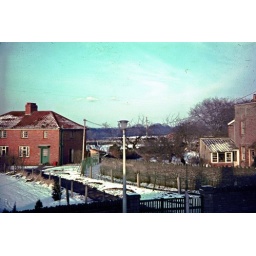
Snow in Manor Road. Lane running between the houses to gain access to Oldbury Court Estate